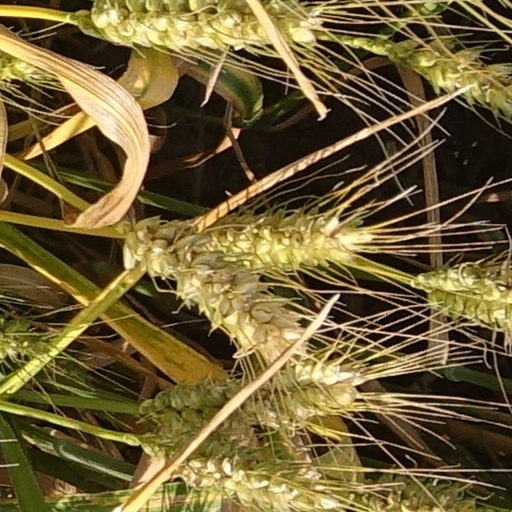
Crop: wheat